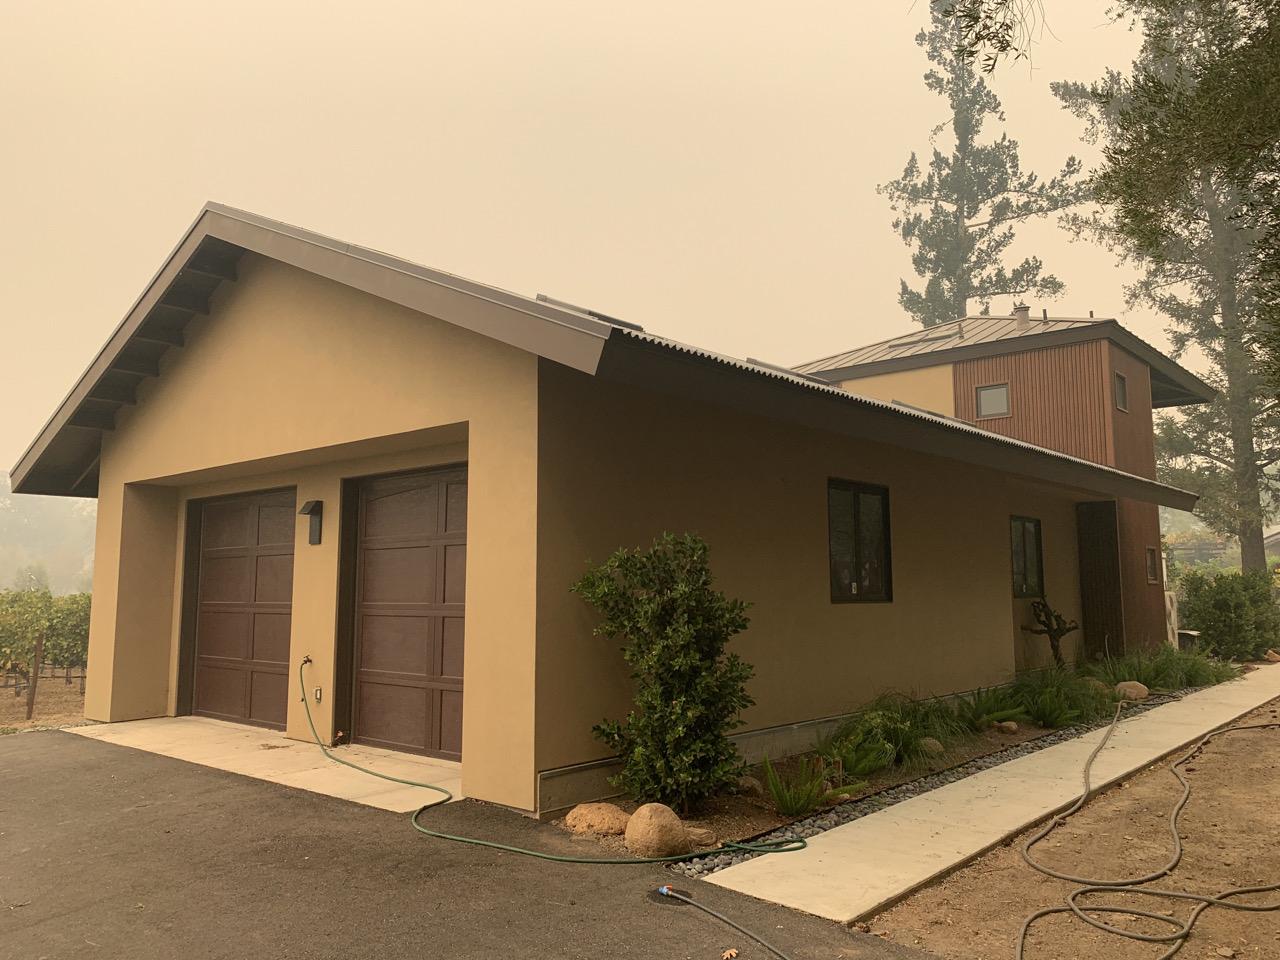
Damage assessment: no_damage